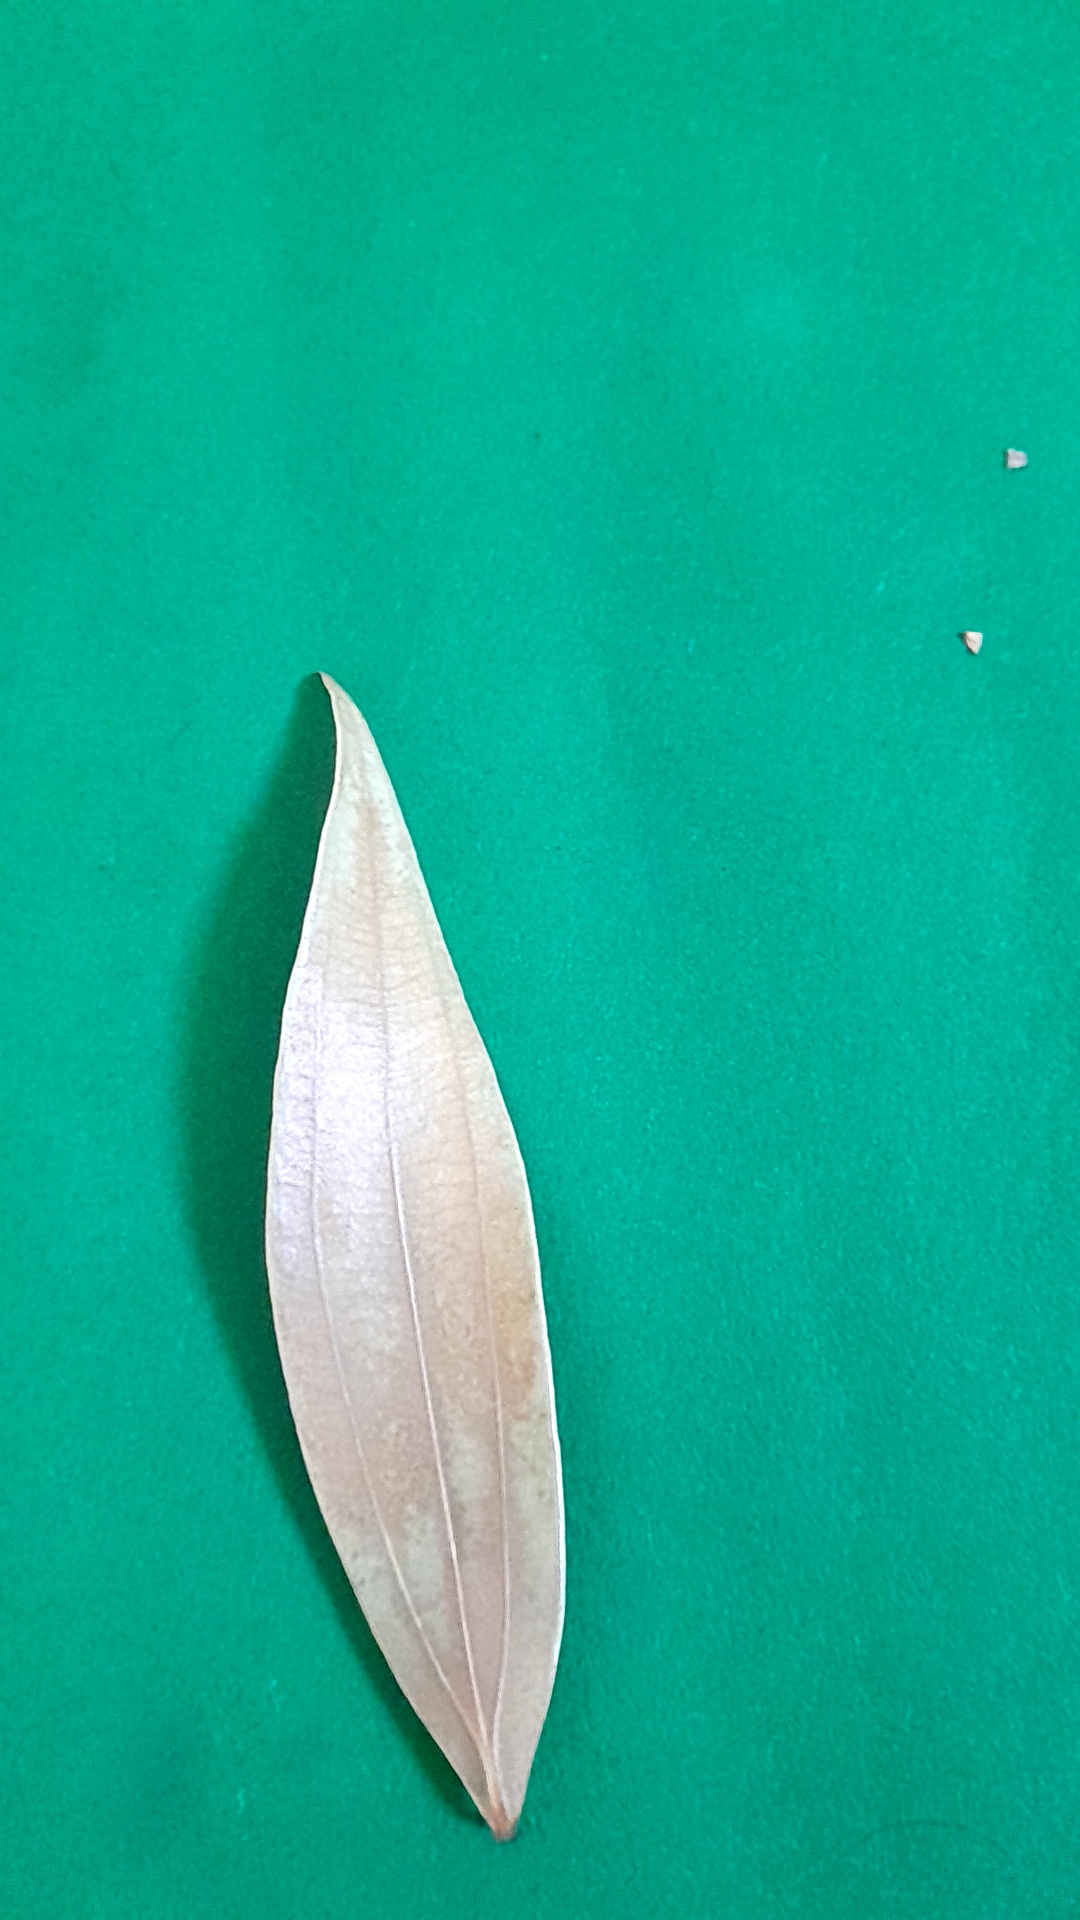
Label: Dry Leaf